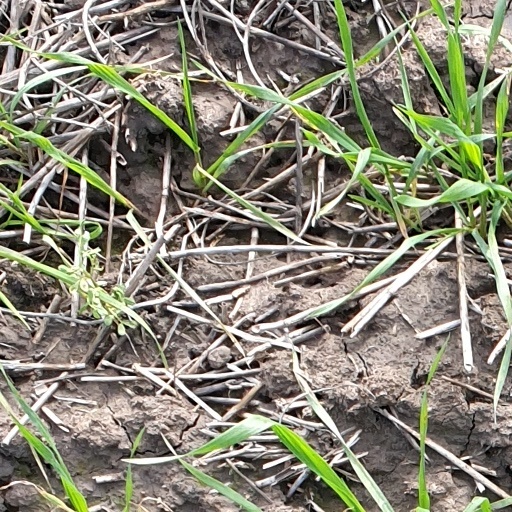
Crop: wheat